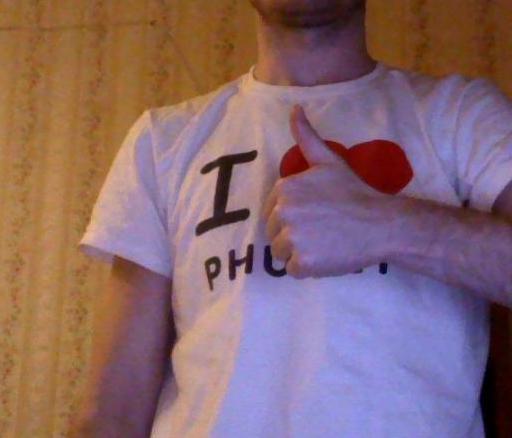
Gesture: like